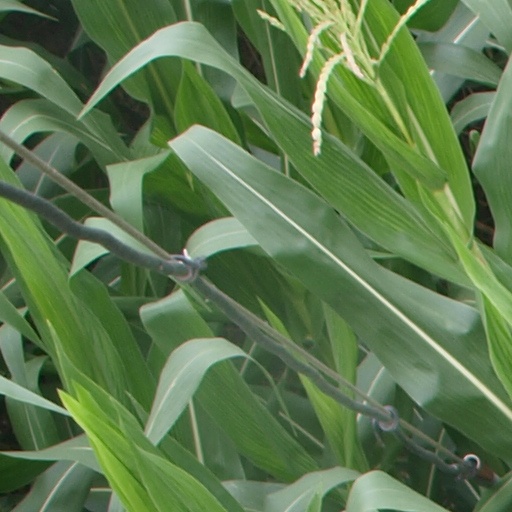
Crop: maize; corn